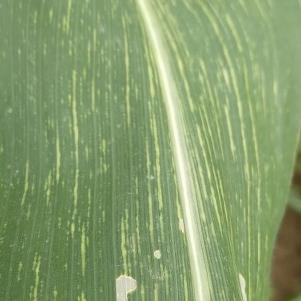
Crop: Maize
Condition: stripe-d